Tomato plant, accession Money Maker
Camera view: bottom (45 deg); turntable rotation: 330 degrees
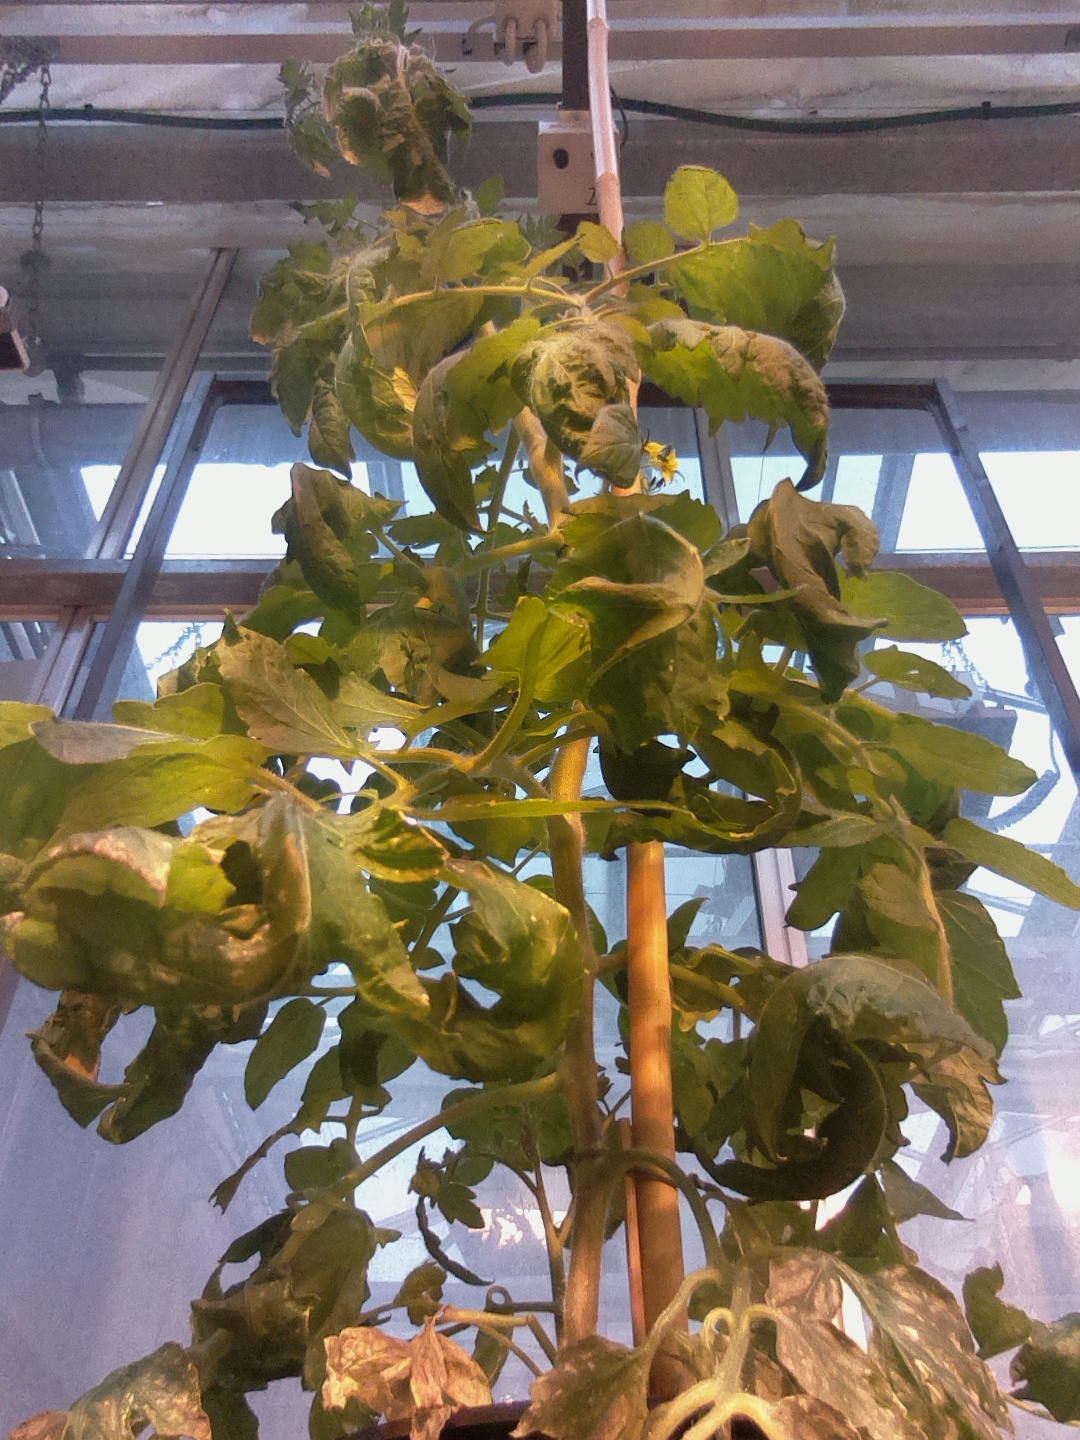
BBCH growth stage 69: End of flowering, 90%-100% of flowers open, more petals falling